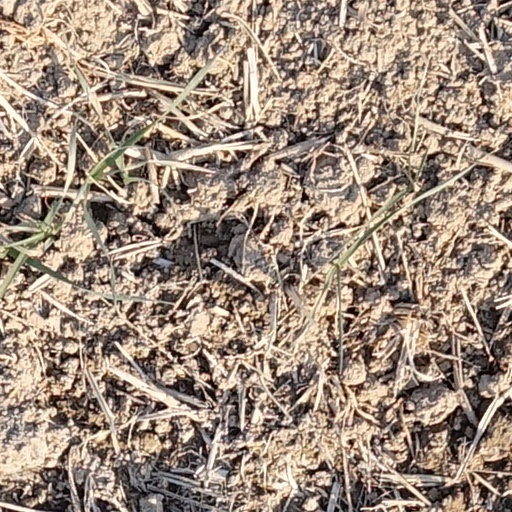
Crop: wheat